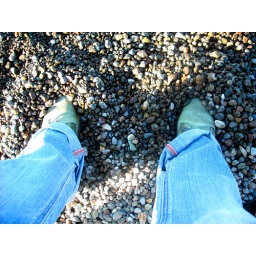
Jessica standing in the rocks at Yellowstone Lake